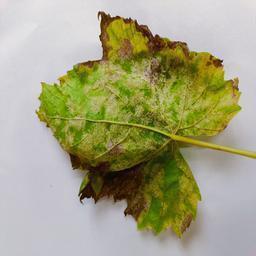
Label: Downy Mildew